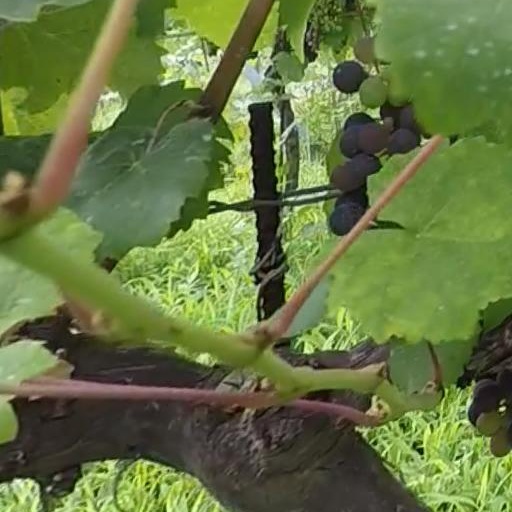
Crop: grape